Read's Drug Store

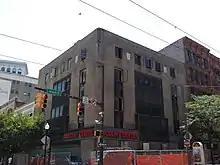
Read's Drug Store building in Baltimore; site of 1955 desegregation sit-in

Read's Drug Store was a chain of stores based in Baltimore, Maryland. Read's Drug Store was founded by William Read. He sold it to the Nattans family in 1899. The downtown store was constructed in 1934 by Smith & May, Baltimore architects also responsible for the Bank of America building at 10 Light St. In 1929, one company slogan was "Run Right to Reads." Read's was purchased from the Nattans by Rite Aid in 1983.